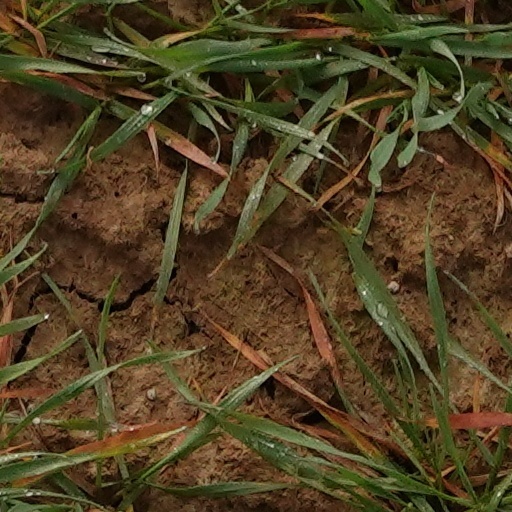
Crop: wheat